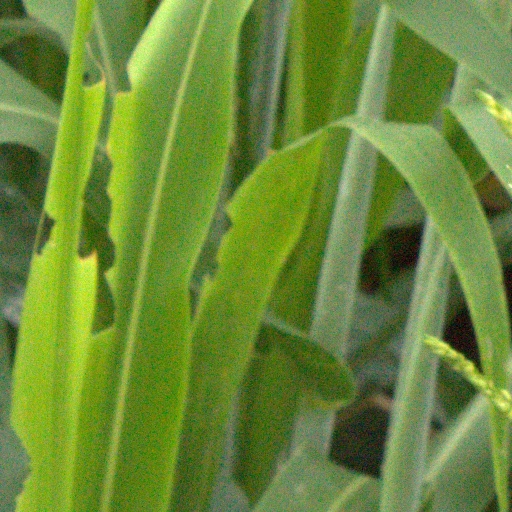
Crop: sorghum